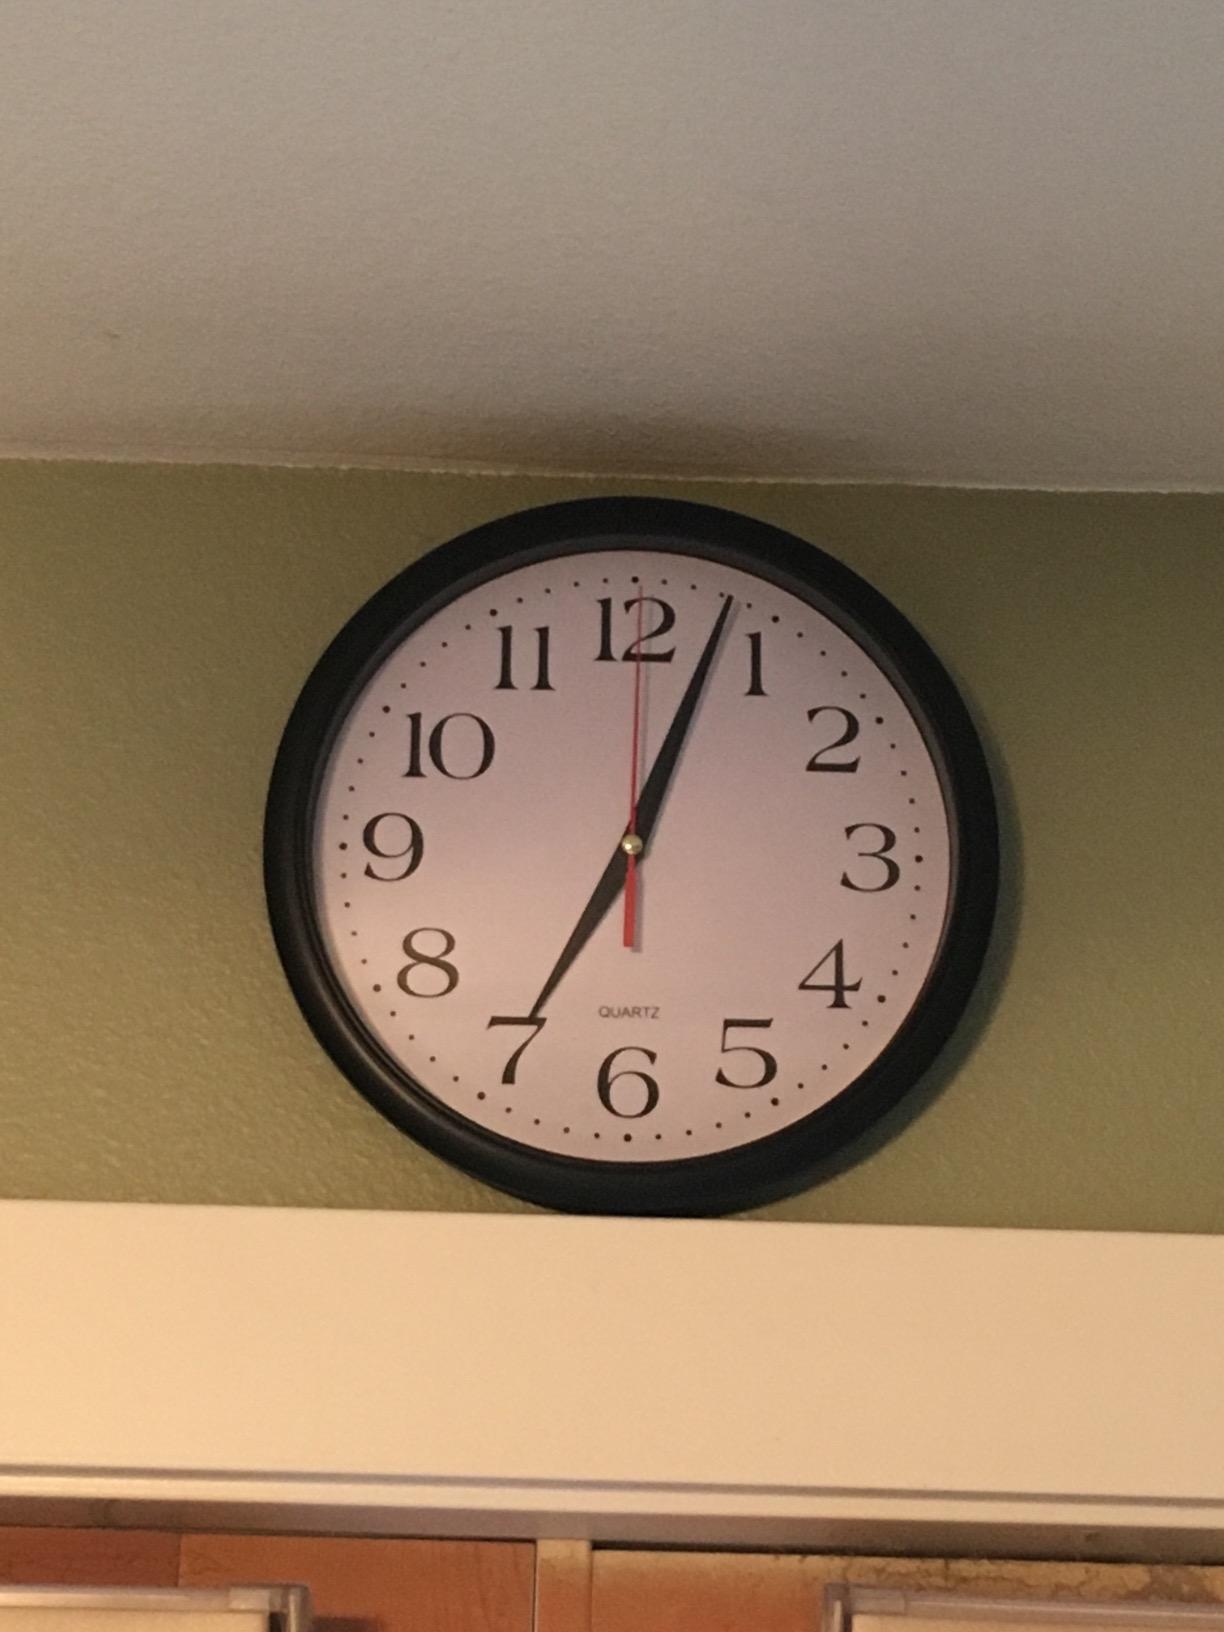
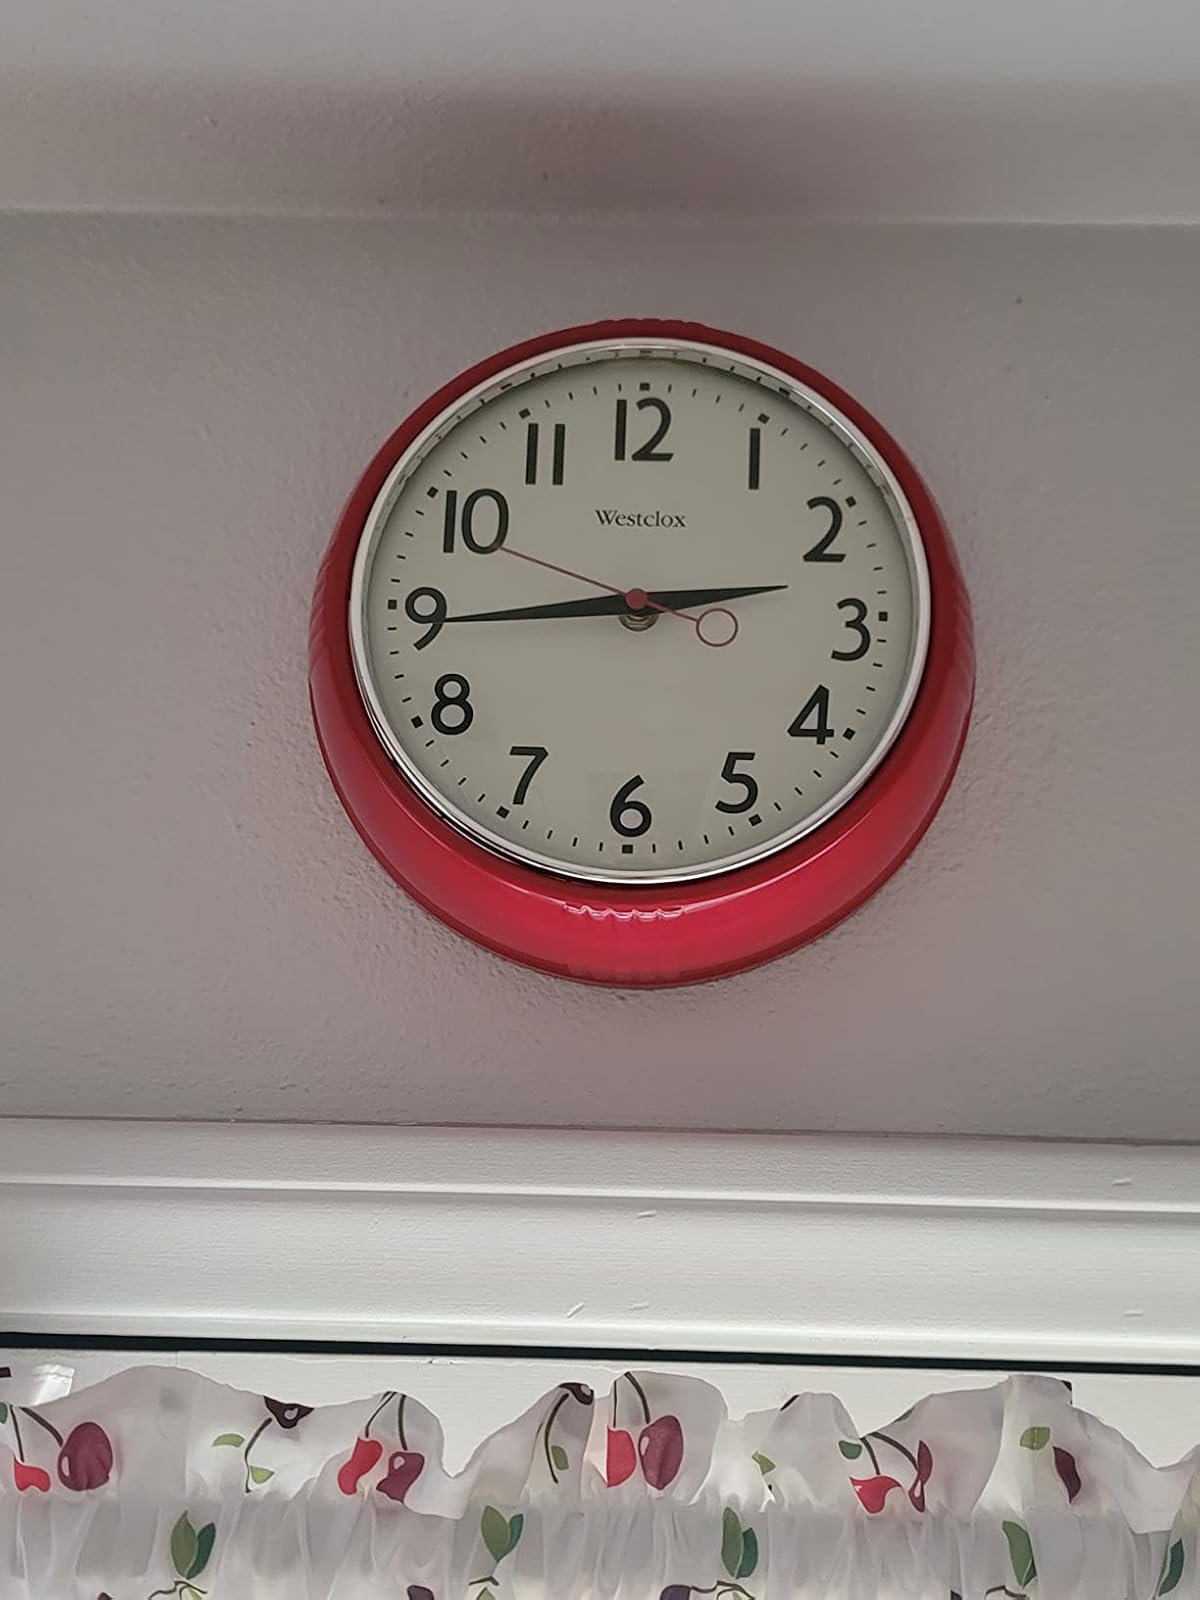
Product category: clock
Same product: no